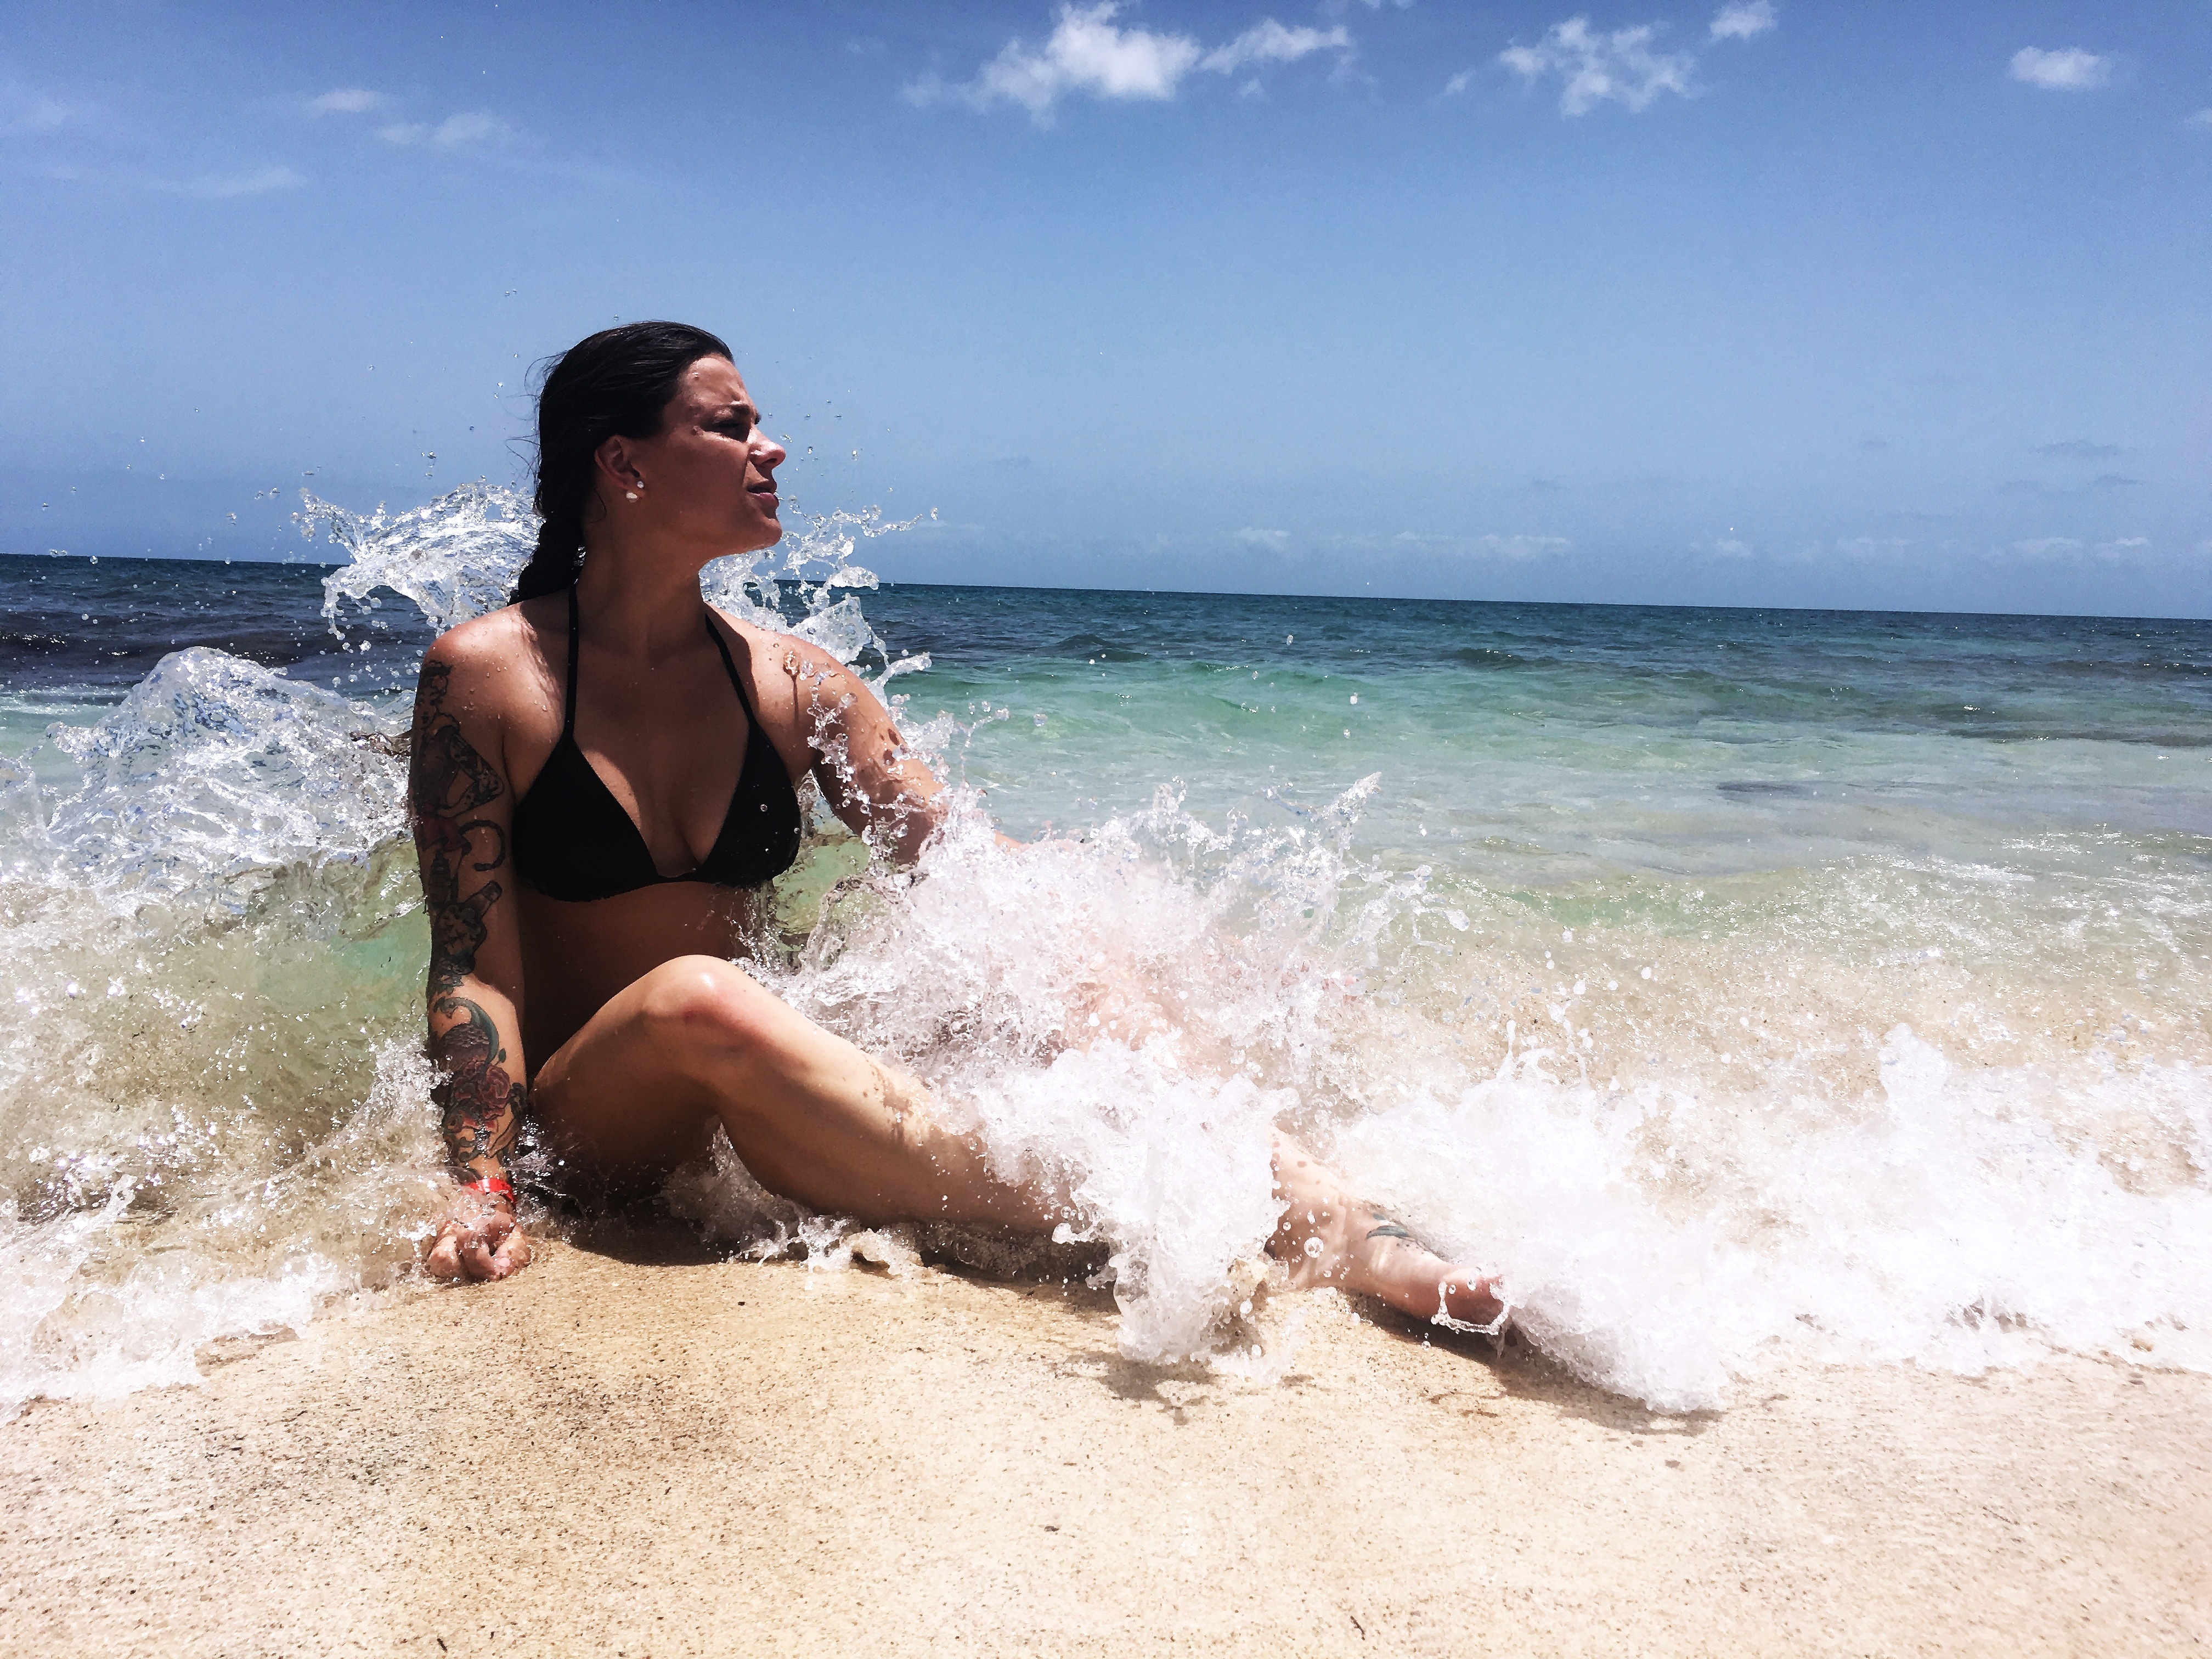
beach, sea, coast, water, sand, ocean, girl, shore, wave, vacation, leg, body of water, caribbean, beautiful woman, photo shoot, wind wave, sun tanning